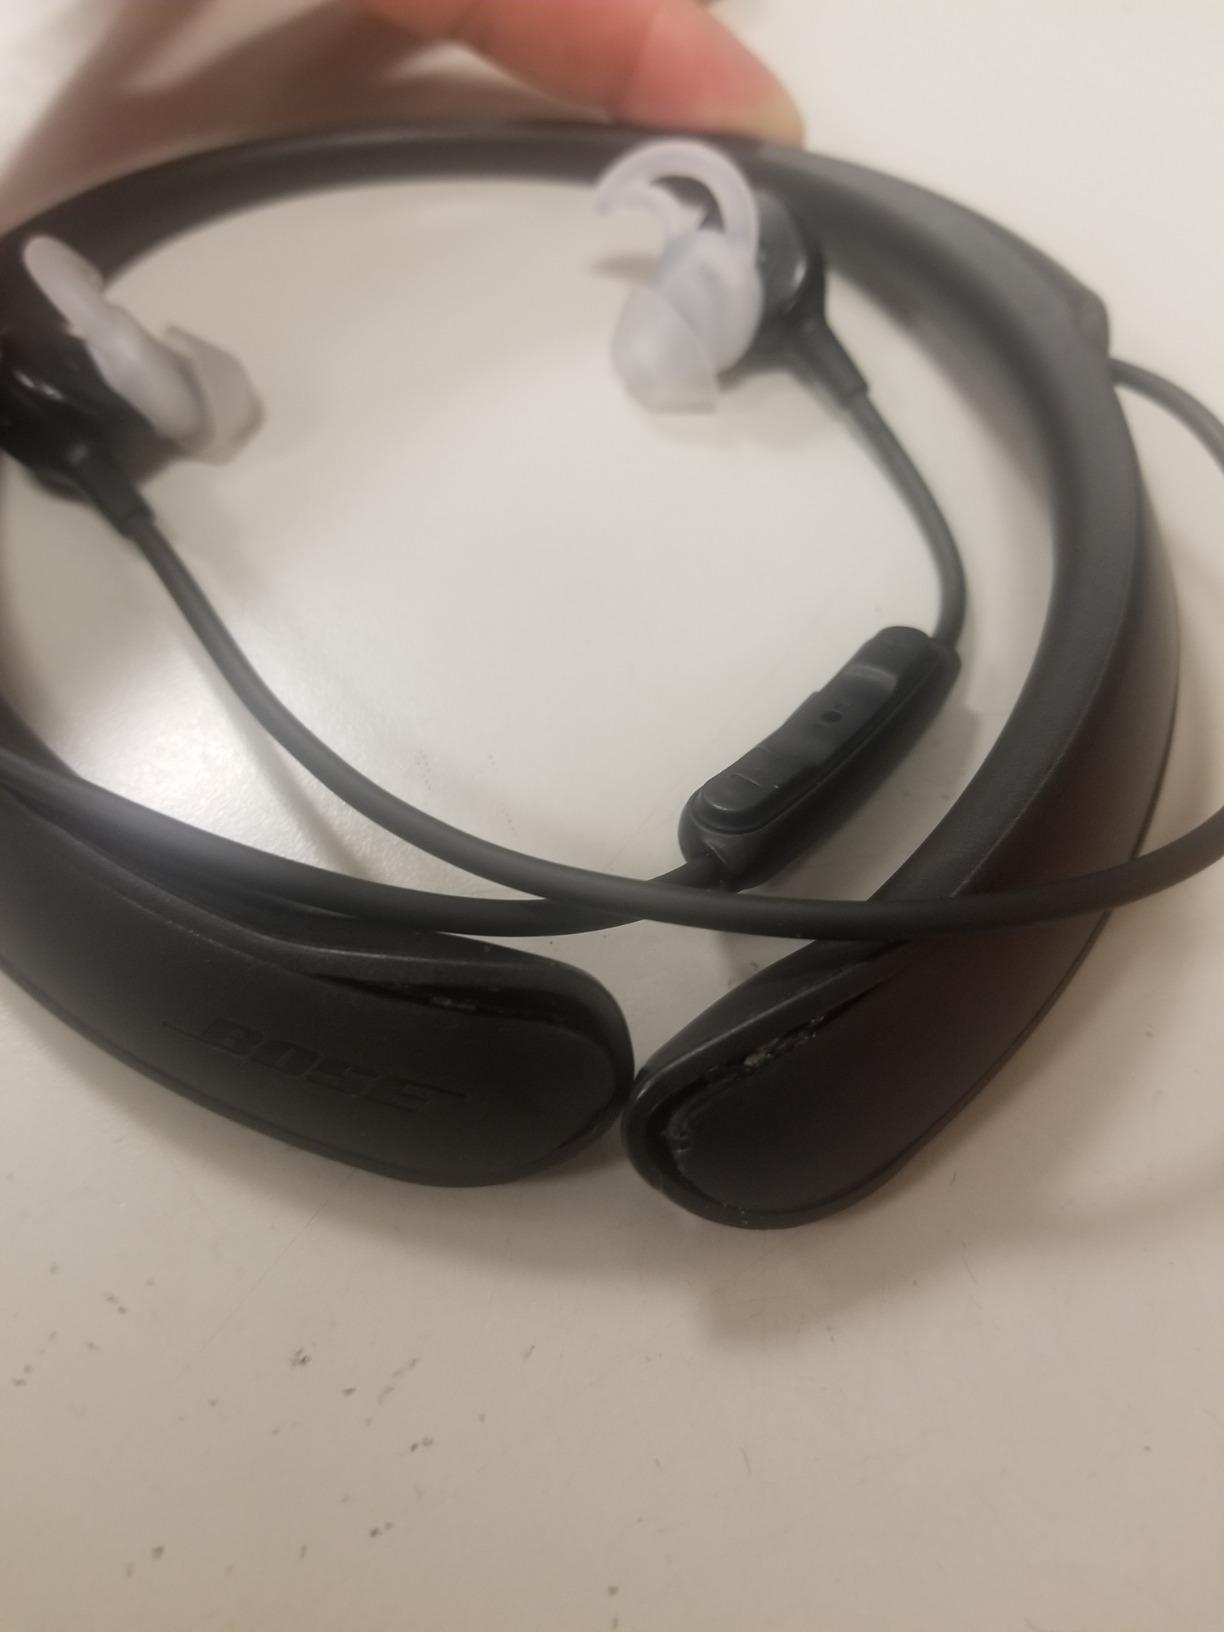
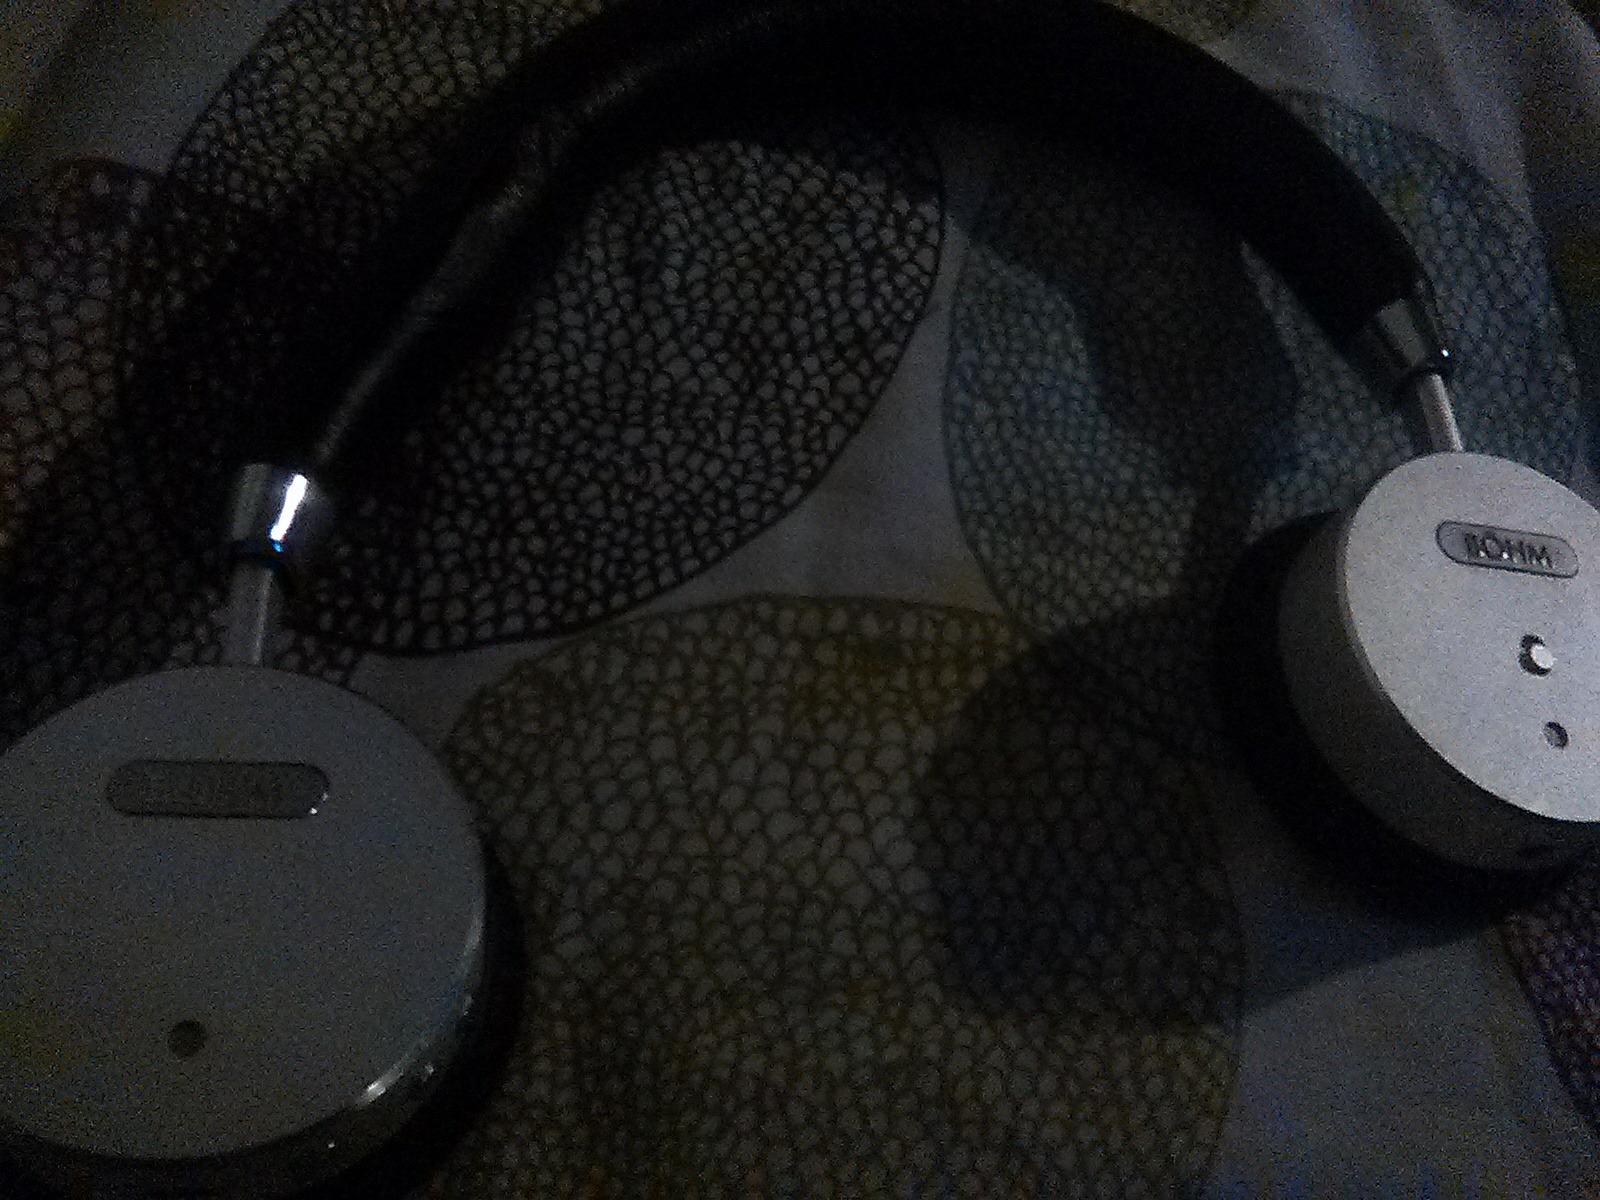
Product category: headphones
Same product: no